Château de Maulnes

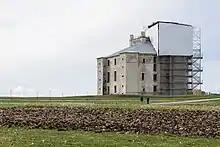
The château de Maulnes in the midst of restoration work in 2014

In 1997 a scientific committee is set up to organize multidisciplinary research required to understand Maulnes. While historians studying the archives relating to the château and its sponsors, archaeologists of the Centre for Medieval Studies at Auxerre performed excavations and research, both in the château and its surroundings. For four years, the research focused on various themes such as the relationship between the château and the Maulnes forest and the hydrogeological study of the site.